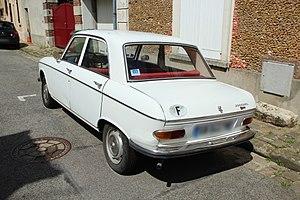
Peugeot 204 blanche à Cernay-la-Ville en France.